Battle of Corunna

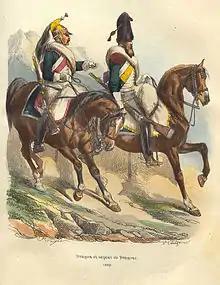
French Dragoons by Hippolyte Bellangé

Once Moore made his presence known Napoleon responded with customary swiftness and decisiveness. The Spanish were defeated and no longer an organized threat. His army was generally concentrated while the enemy was dispersed. With the initiative firmly in his grasp, Napoleon seized the chance to destroy Britain's only field army. When Moore realized he was in serious danger of being trapped he called off his advance and went into headlong retreat. This epic dash and chase would cover more than , during which the British cavalry and the infantry of the Light Brigade were used to cover the movements of Moore's army after their retreat began on 25 December. This saw them engage the French in small rearguard clashes, including defeating a French cavalry force and capturing General Charles Lefebvre-Desnouettes at Benavente before entering the mountains of Galicia, and another at Cacabelos where General Colbert-Chabanais was killed by a British rifleman.